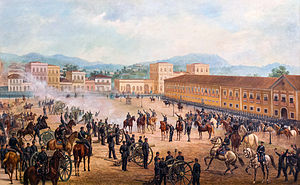
Brasiliens historie / Det Brasilianske Rige
Republikken udråbes (Proclamação da República), maleri af Benedito Calixto (1893).
Brasiliens historie begynder med ankomsten af den første oprindelige befolkning for over 8.000 år siden til Brasiliens nuværende territorium. I år 1500, da den portugisiske opdagelsesrejsende Pedro Álvares Cabral nåede til den brasilianske kyst, var hele landet beboet af halvnomadiske stammer, der klarede sig som kombinerede fiskere, jæger/samlere og agerdyrkere.